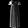
Label: Dress